Oncometabolism

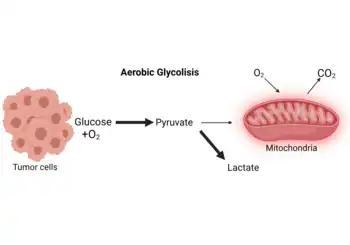
Simplified view of the aerobic glycolysis (Warburg's effect).

Carcinogenic cells undergo a metabolic rewiring during oncogenesis, and oncometabolites play an important role. In cancer, there are several reprogrammed metabolic pathways that help cells survive when nutrients are scarce: Aerobic glycolysis, an increase in glycolytic flux, also known as the Warburg effect, allows glycolytic intermediates to supply subsidiary pathways to meet the metabolic demands of proliferating tumorigenic cells. Another studied reprogrammed pathway is gain of function of the oncogene MYC. This gene encodes a transcription factor that boosts the expression of a number of genes involved in anabolic growth via mitochondrial metabolism. Oncometabolite production is another example of metabolic deregulation.